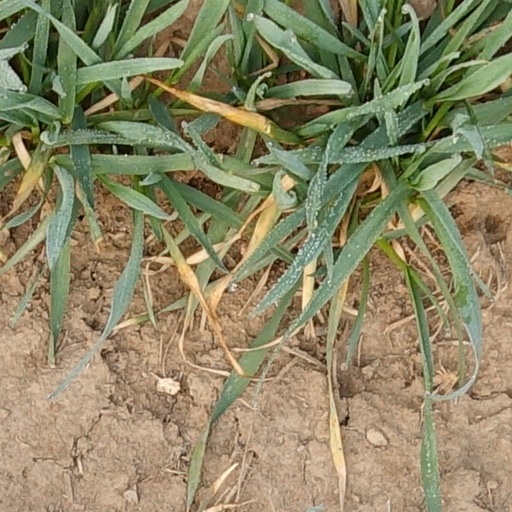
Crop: wheat